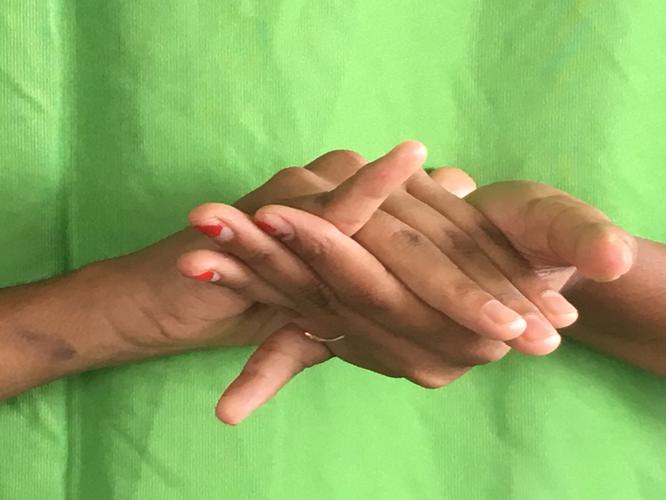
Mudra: Kurma
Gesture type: double_hand